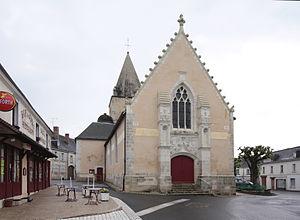
Genillé est une commune française du département d'Indre-et-Loire, en région Centre-Val de Loire. Habité dès le Néolithique, ce bourg rural de la vallée de l'Indrois fut un important vicus attesté dès l'époque mérovingienne, époque à laquelle on y battait monnaie. L'histoire de la paroisse est marquée par deux personnages, Adam Fumée proche conseiller de Charles VII, Louis XI puis Charles VIII dans la seconde moitié du XVᵉ siècle puis Michel de Marolles au XVIIᵉ siècle, abbé de Villeloin, grand collectionneur, homme de lettres et de salons. Au milieu du XIXᵉ siècle, une grande ferme s'installe à Genillé, mettant en œuvre les techniques de culture les plus modernes et le président Patrice de Mac Mahon y fait une visite en 1877 ; l'exploitation se poursuit, avec des fortunes diverses, jusqu'en 1951.
L'église Sainte-Eulalie de Genillé est un édifice affecté au culte catholique, église paroissiale de la commune de Genillé, dans le département d'Indre-et-Loire. Édifice composite dont la construction s'est étalée sur plusieurs siècles, depuis le XIᵉ siècle au moins jusqu'au XVIᵉ siècle, elle est surtout originale par des éléments de son décor, extérieur comme intérieur ainsi que par une partie de son mobilier.